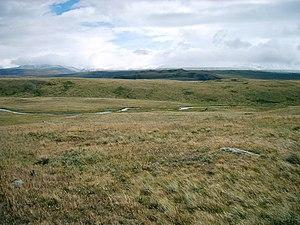
Le plateau de l'Oukok est une région isolée de plaines au cœur du sud-ouest de la Sibérie, dans l'Altaï. Elle fait partie d'une région sur la liste du patrimoine mondial de l'UNESCO, les montagnes dorées de l'Altaï.